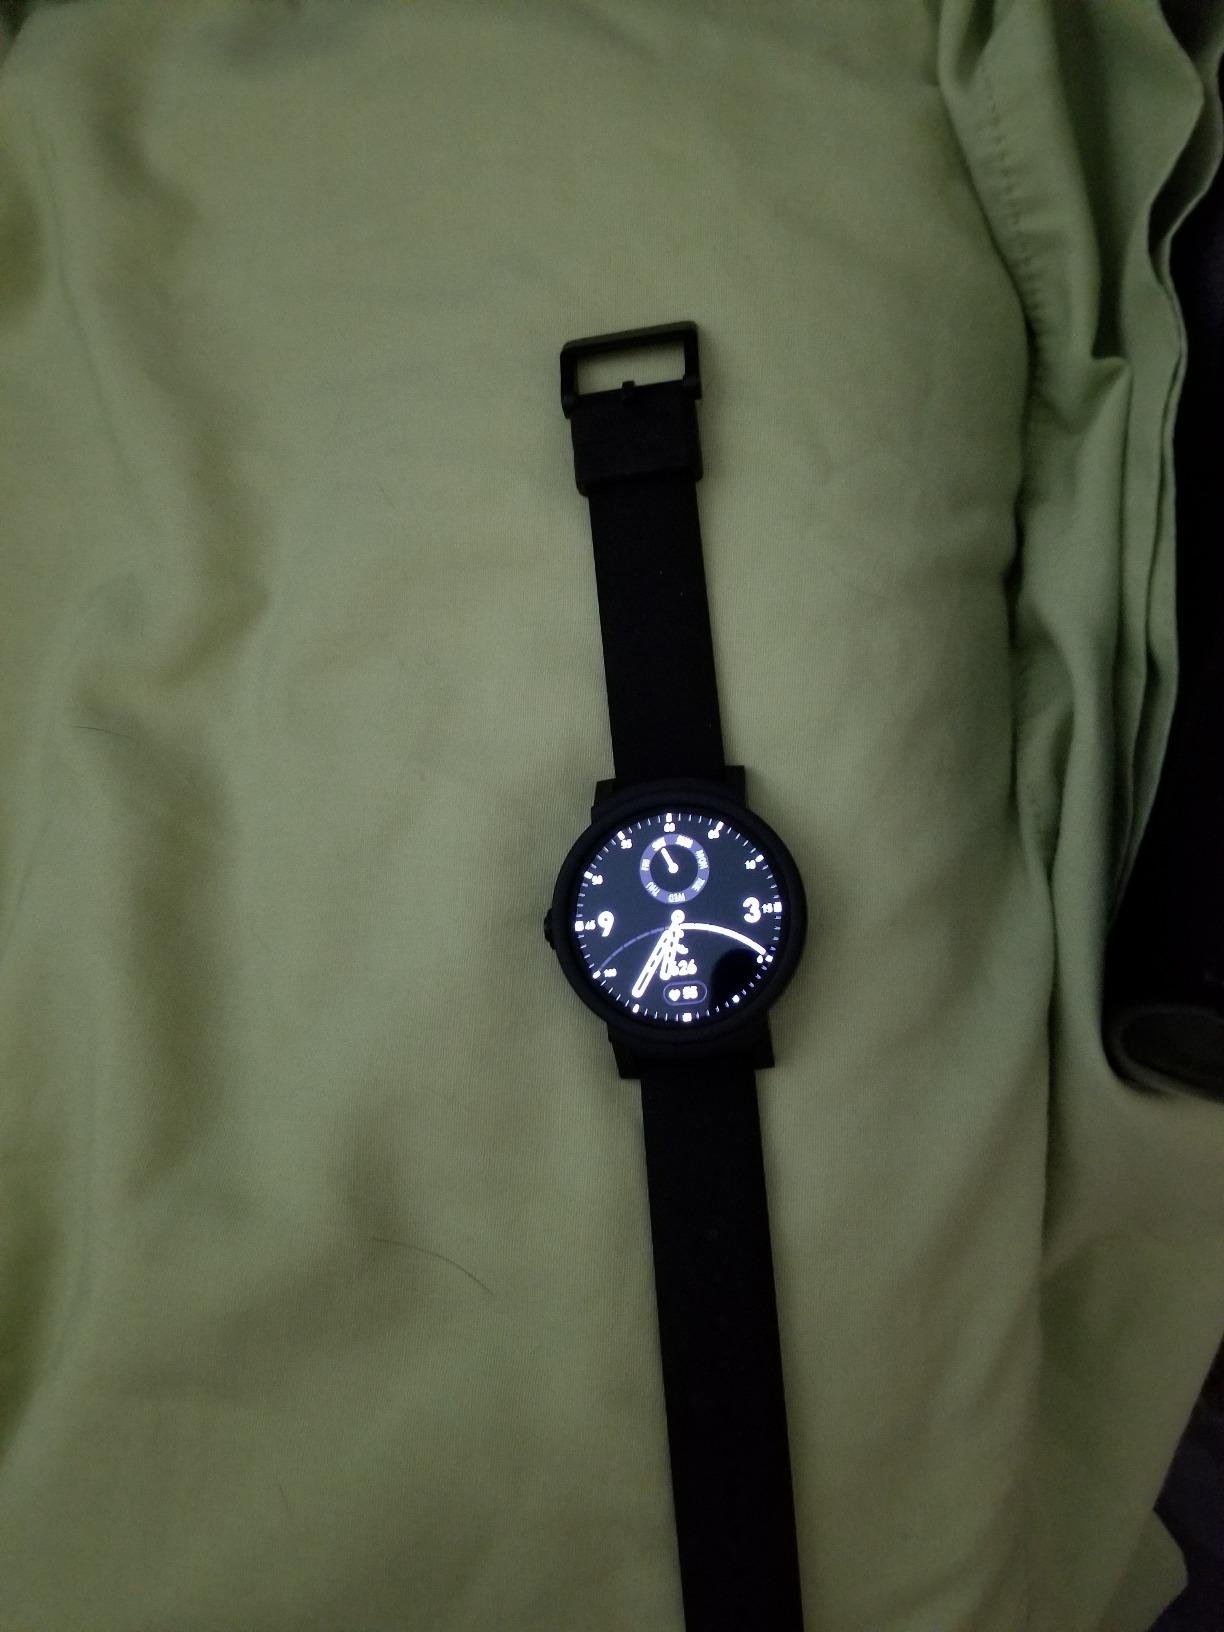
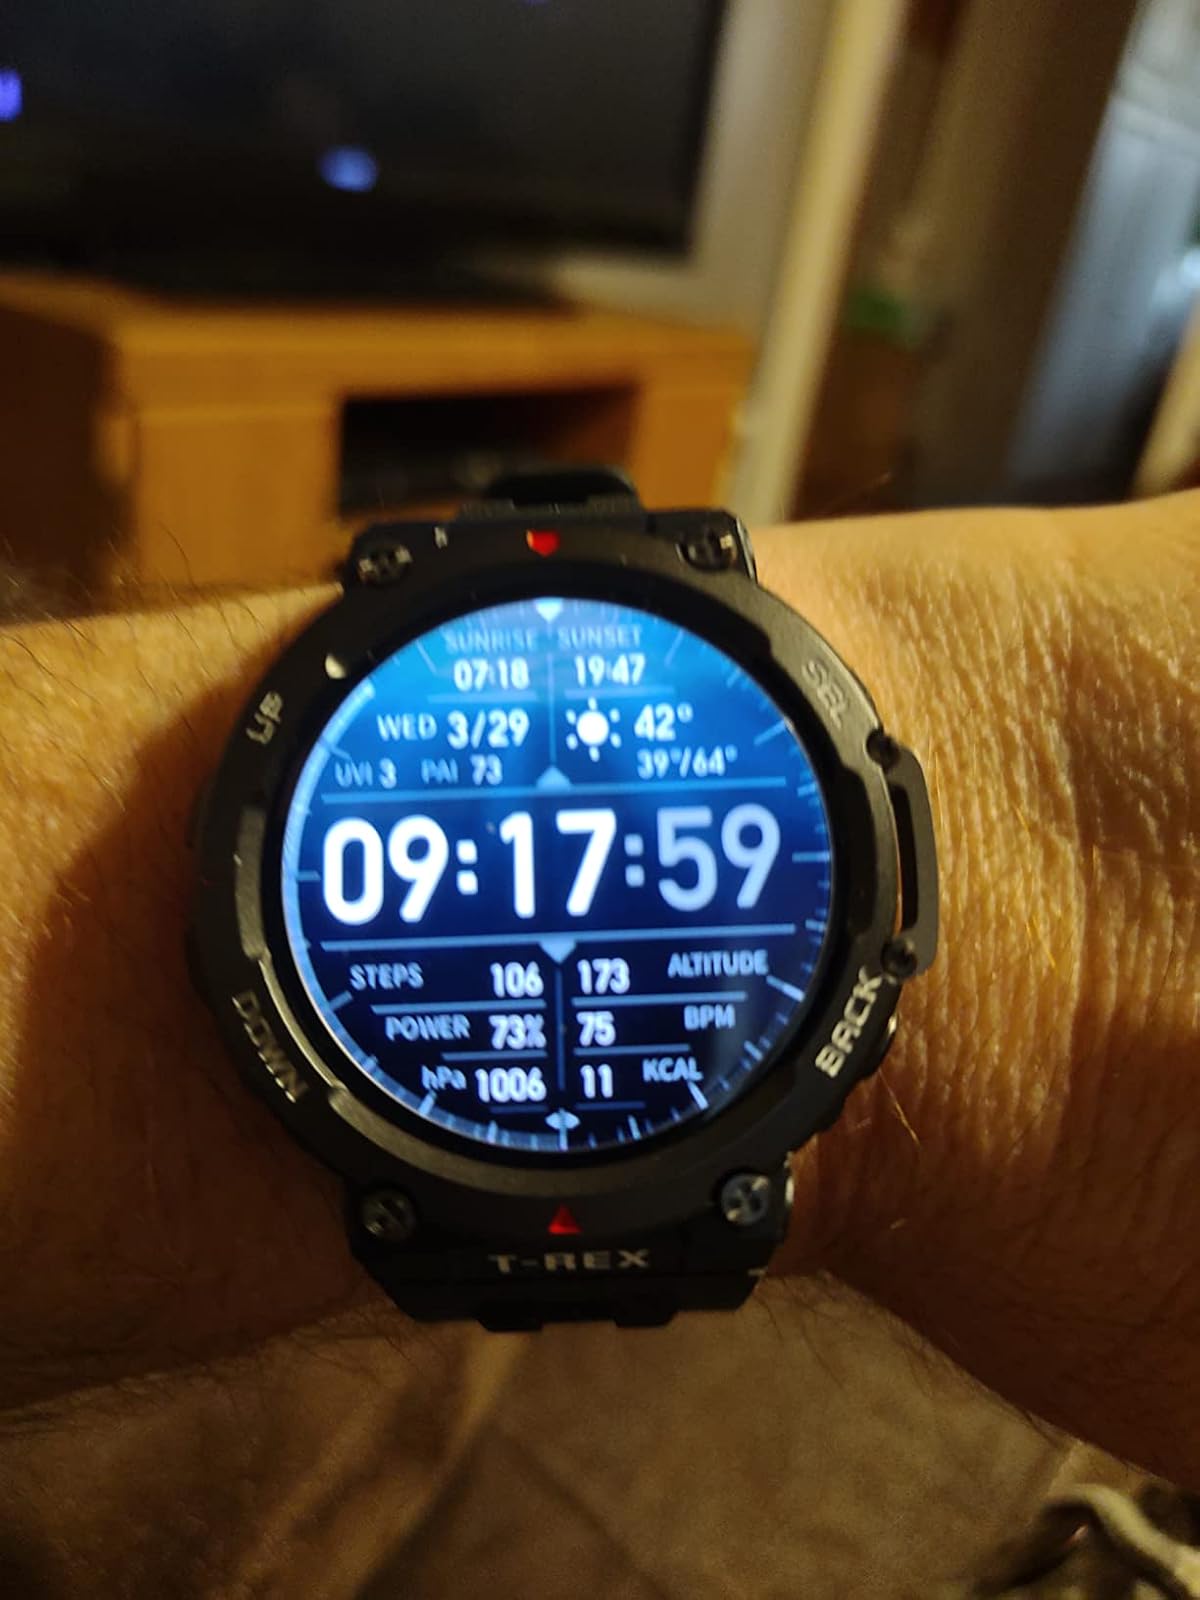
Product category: smartwatch
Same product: no